Clean Air Care Race

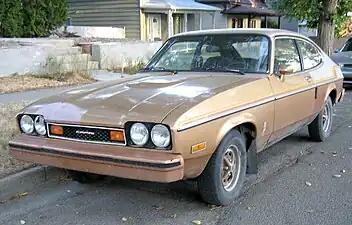
A Mercury Capri, winning car of the Clean Air Car Race

The 1970 Clean Air Car Race was designed to demonstrate the feasibility of lower-emission cars before the Clean Air Act emissions standards came into force in 1975. It took place against a background of increasing environmental awareness in the United States. This was the era in which the first Earth Day was celebrated, the Environmental Protection Agency (EPA) was established, and the Clean Air Act was signed into law by President Richard Nixon.